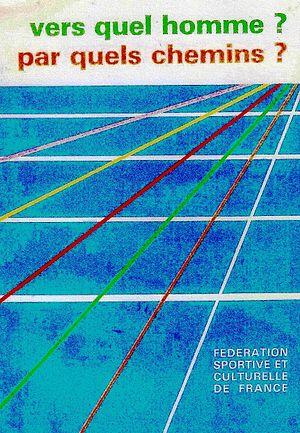
Couverture de l'ouvrage de référence de la Fédération sportive et culturelle dee France,, publié à compte d'auteur
Andrée de Saint-Julien née le 1ᵉʳ août 1903 à Paray-le-Monial et morte le 13 novembre 1995 à Chamalières est une ancienne présidente de l'Action catholique des milieux indépendants également vice-présidente de la Fédération sportive et culturelle de France.
La Fédération sportive et culturelle de France est un organisme fondé en 1898 par le docteur Paul Michaux sous le nom d’Union des sociétés de gymnastique et d’instruction militaire des patronages et œuvres de jeunesse de France, vite remplacé par celui de Fédération gymnastique et sportive des patronages de France, afin de regrouper les nombreux patronages paroissiaux qui se développent à la fin du XIXᵉ siècle. Si elle puise ses lointaines origines dans le christianisme social du XIXᵉ siècle, elle doit sa véritable reconnaissance nationale à sa participation active — à travers la gymnastique et la préparation militaire — à l’important effort de redressement national qui caractérise les débuts du XXᵉ siècle, dans un contexte délicat pour elle car bien marqué par l’anticléricalisme alors qu'une partie du clergé émet de fortes réserves eu égard à son militarisme militant. Elle contribue cependant déjà à l’éclosion des sports et plus particulièrement du football ainsi qu’à la fondation de la Fédération internationale catholique d’éducation physique et sportive.
Max Éraud, né le 26 février 1914 et mort à Paris le 4 avril 1996 est un général de brigade français.
Jacques Gautheron, né le 2 juillet 1926 à Lyon et mort le 8 décembre 2019 dans cette même ville, est un dirigeant sportif français. Il préside la Fédération sportive et culturelle de France de 1972 à 1984 puis, à nouveau, de 1990 à 1992.